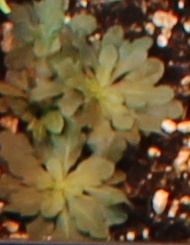
Label: Horseweed